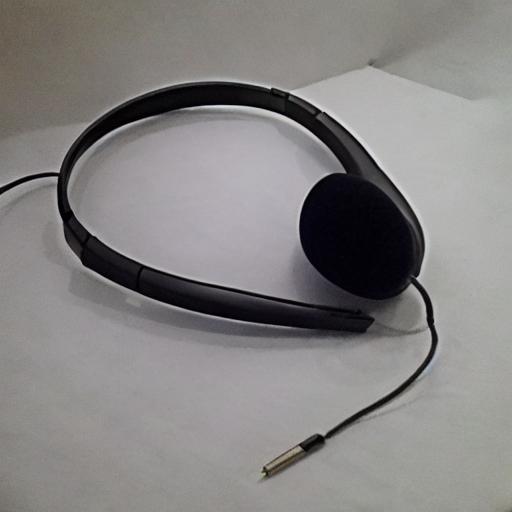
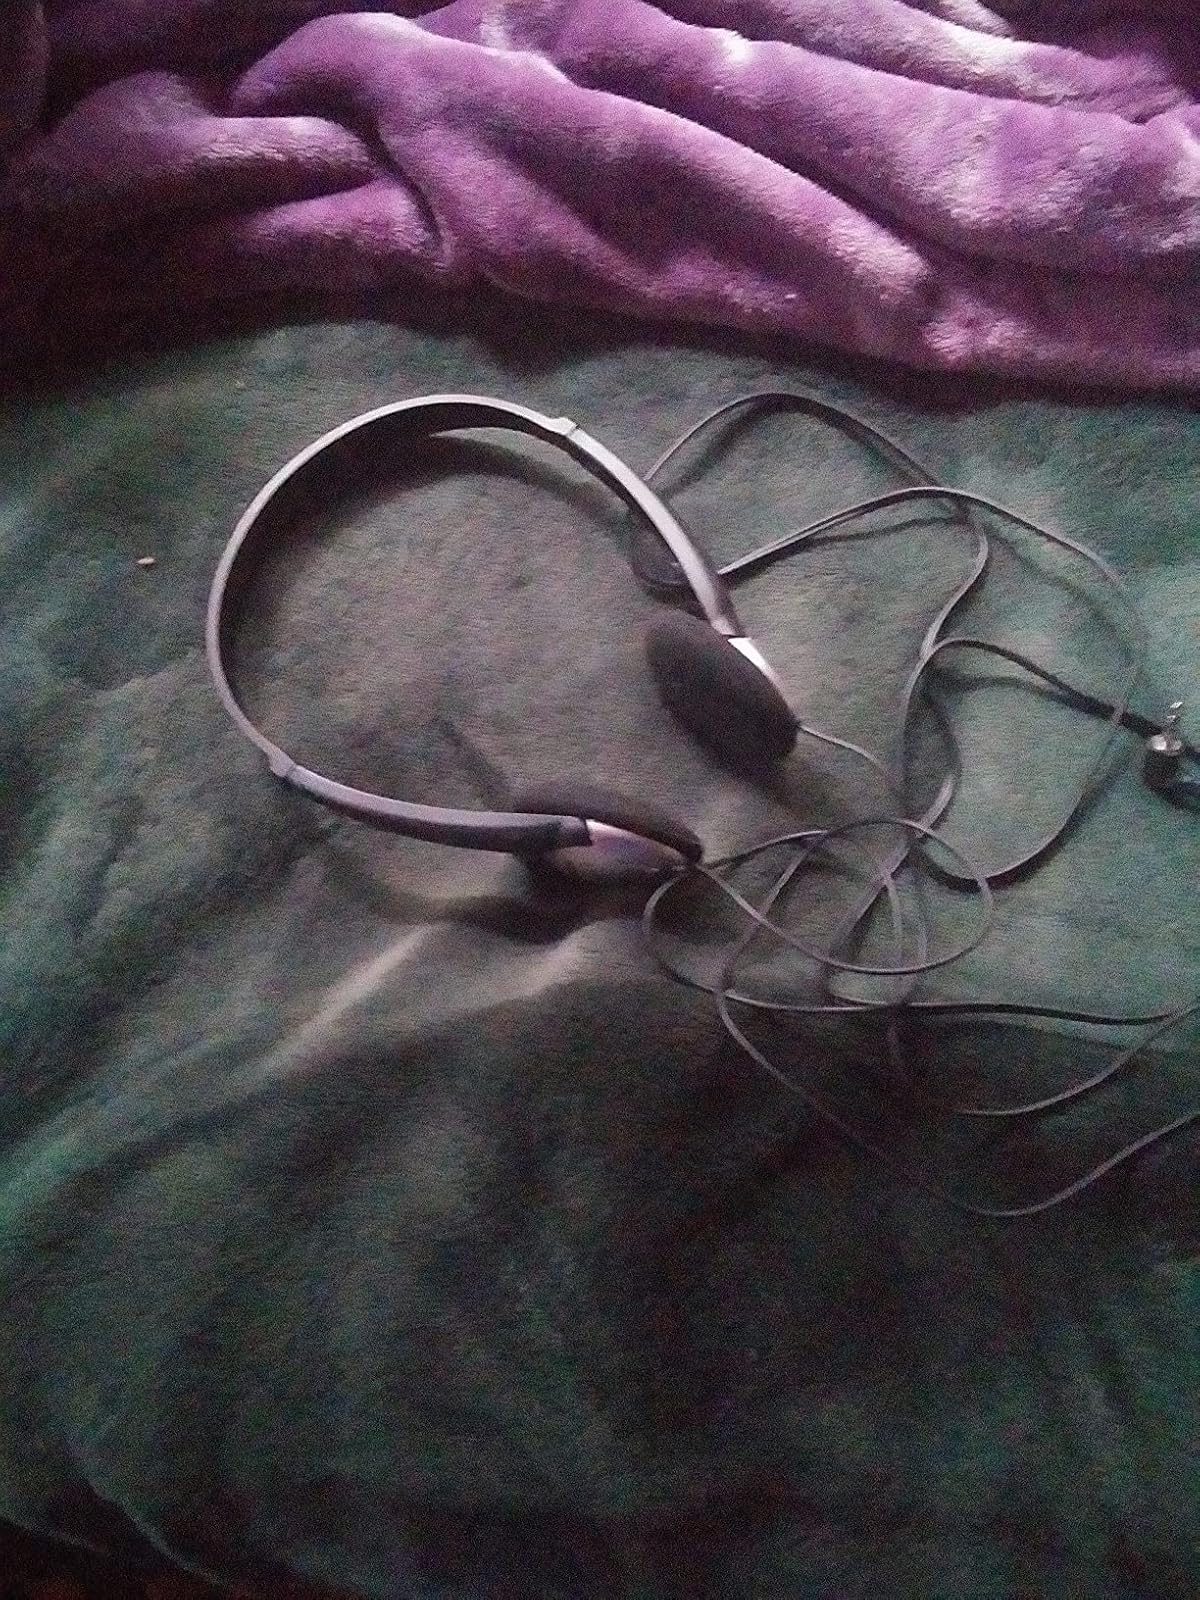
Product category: headphones
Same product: no